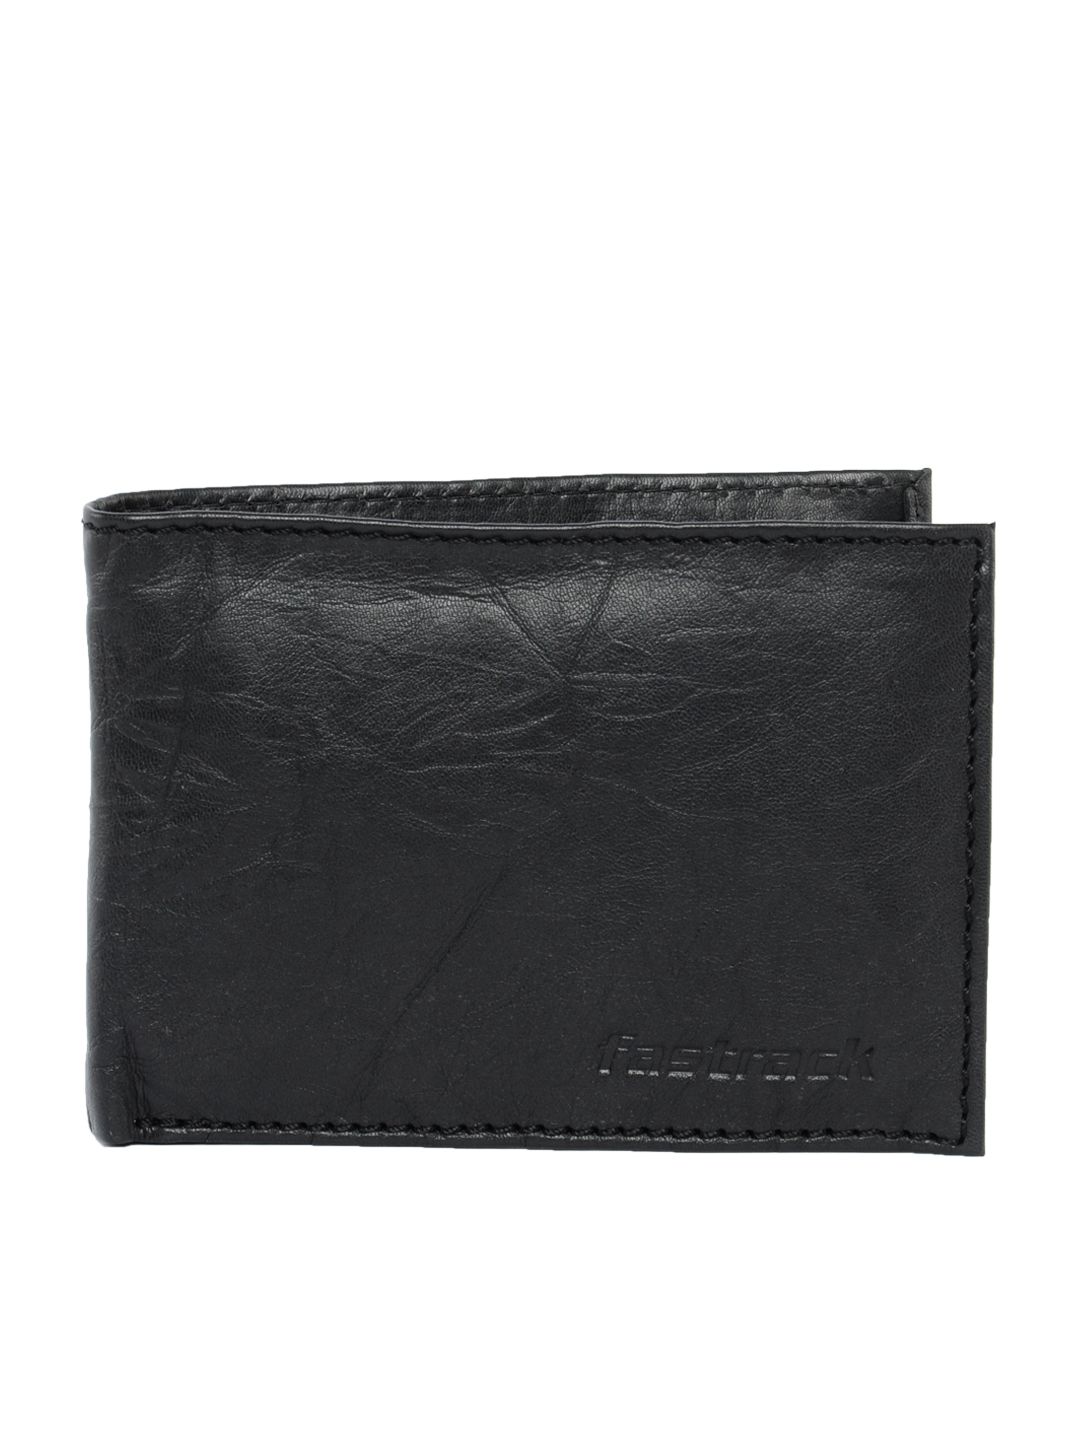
Fastrack Men Leather Black Wallet
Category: Accessories / Wallets / Wallets
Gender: Men
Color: Black
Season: Winter 2016
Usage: Casual